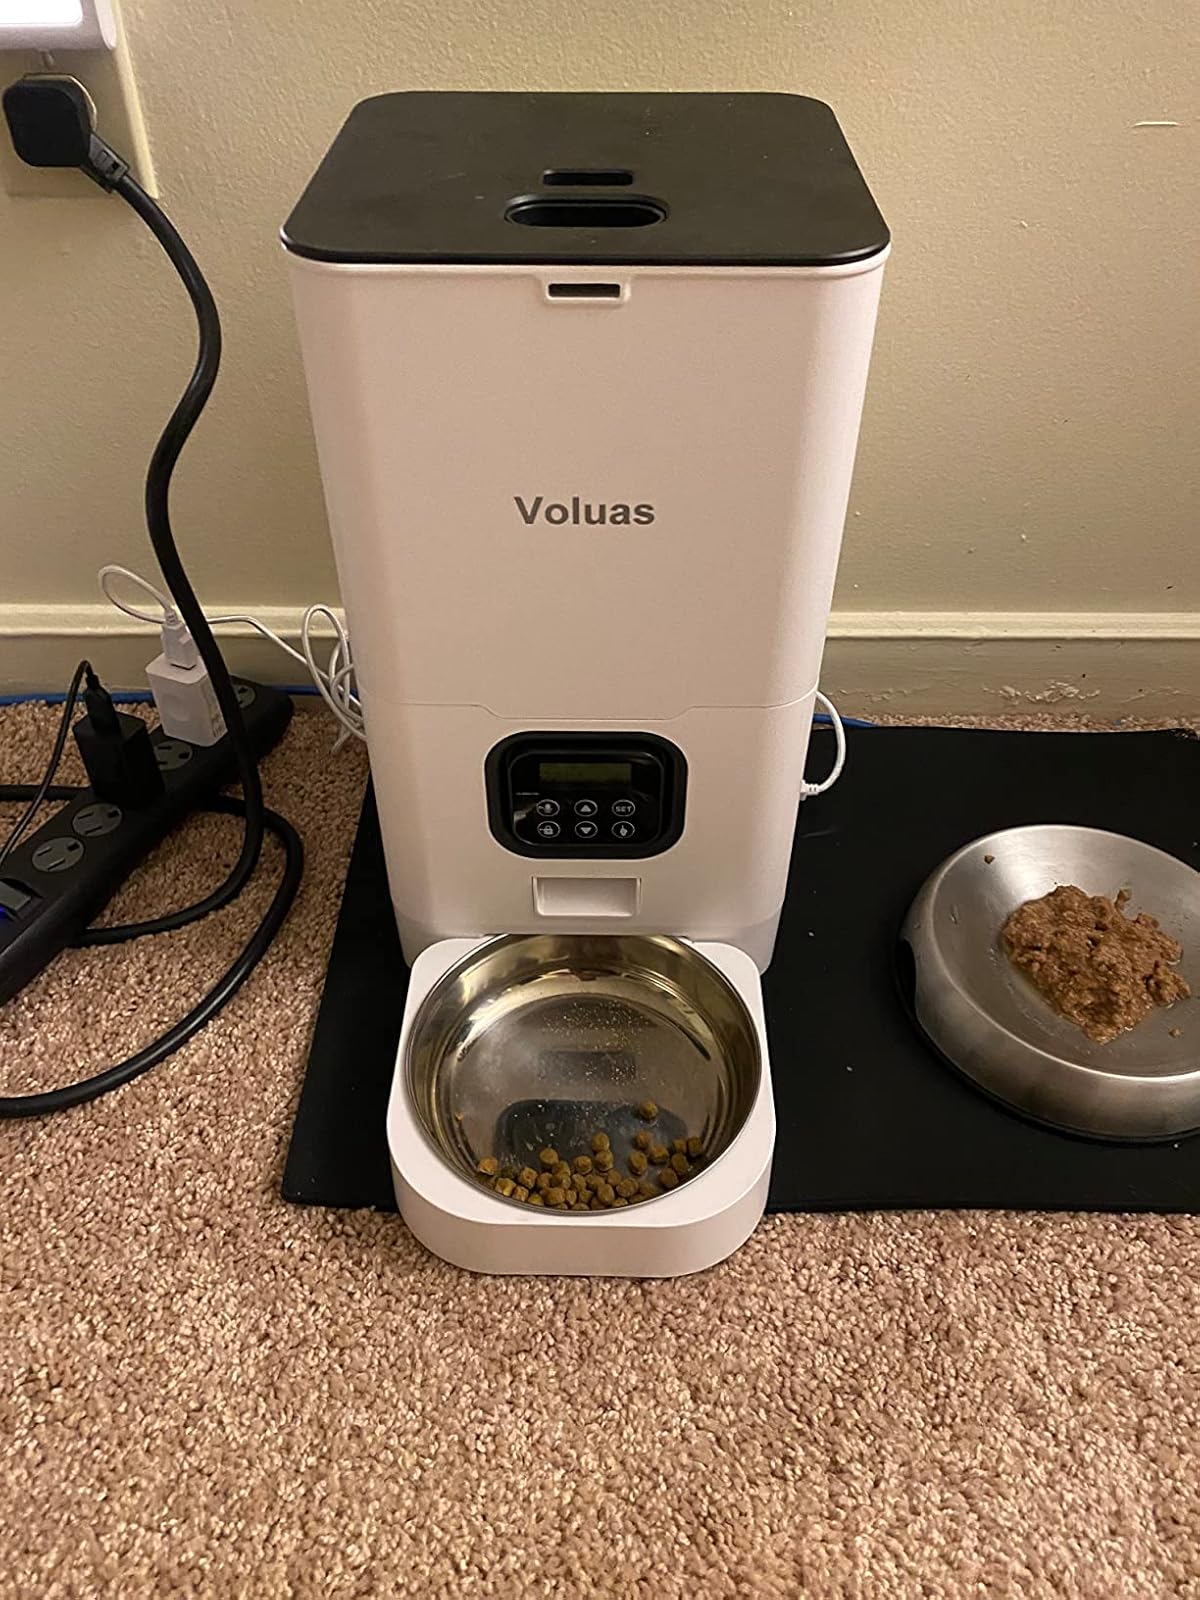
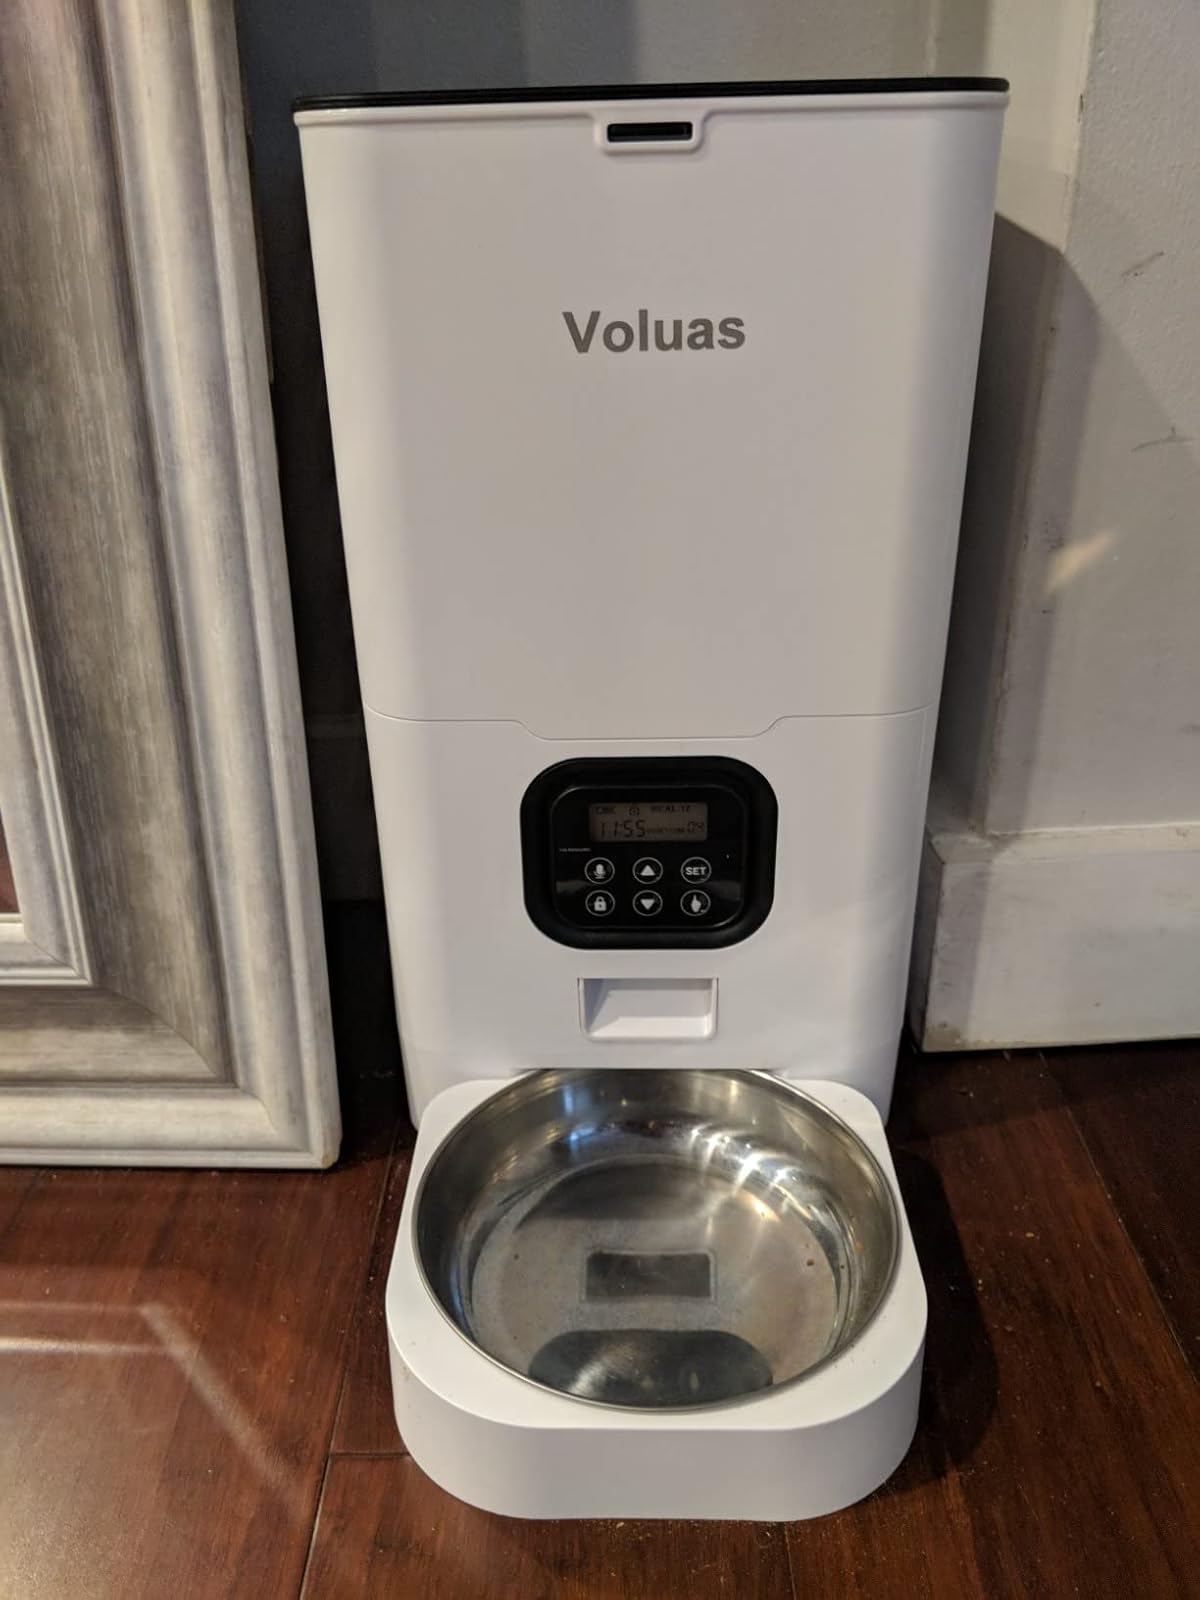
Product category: items_feeder
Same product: yes